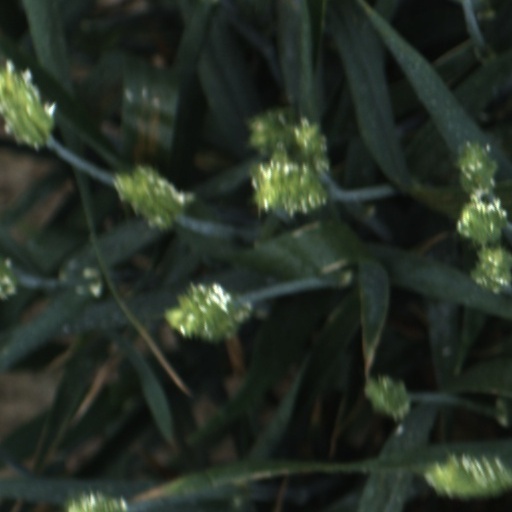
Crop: wheat